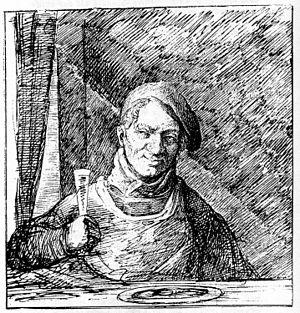
Carl Friedrich von Rumohr est un historien de l'art, écrivain, dessinateur, peintre, historien agricole, connaisseur des arts culinaires, collectionneur d'art et mécène allemand.